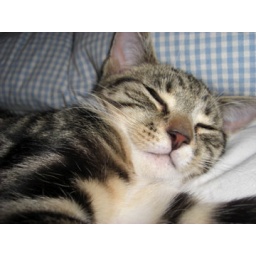
Our cat in the house, well still a kitten really